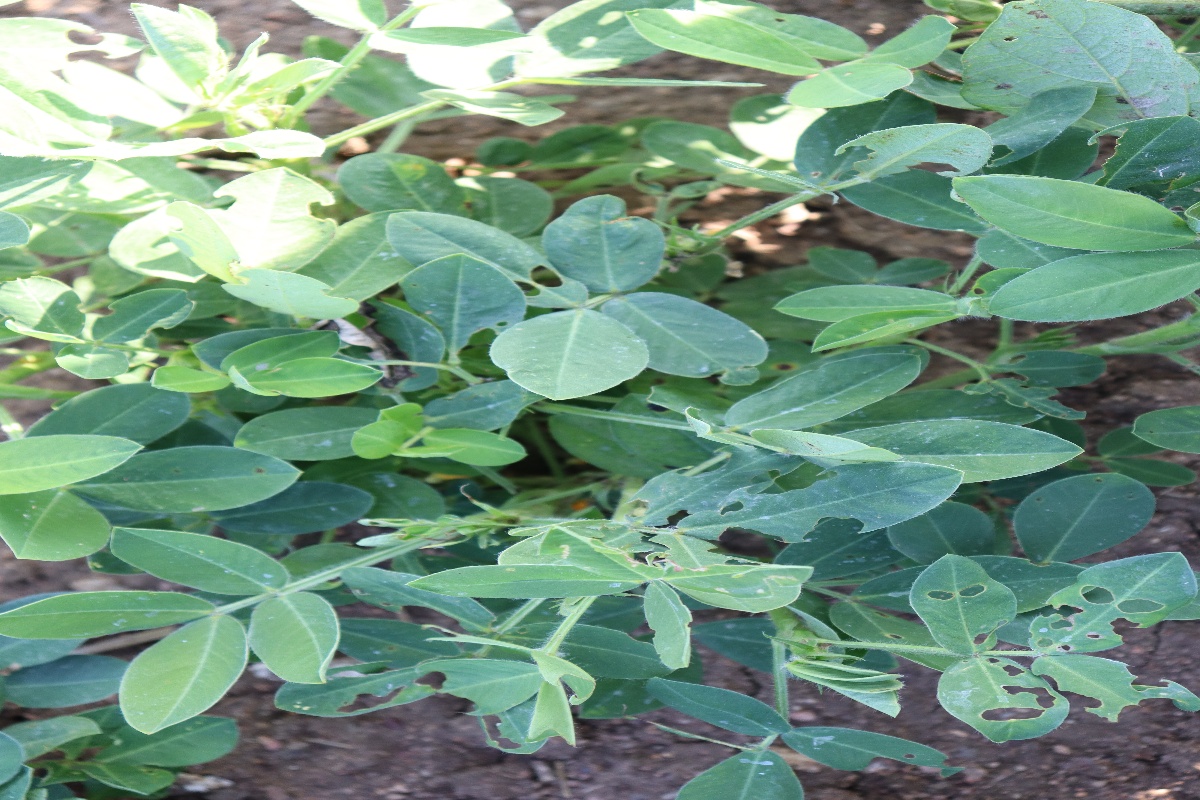
Label: early_leaf_spot